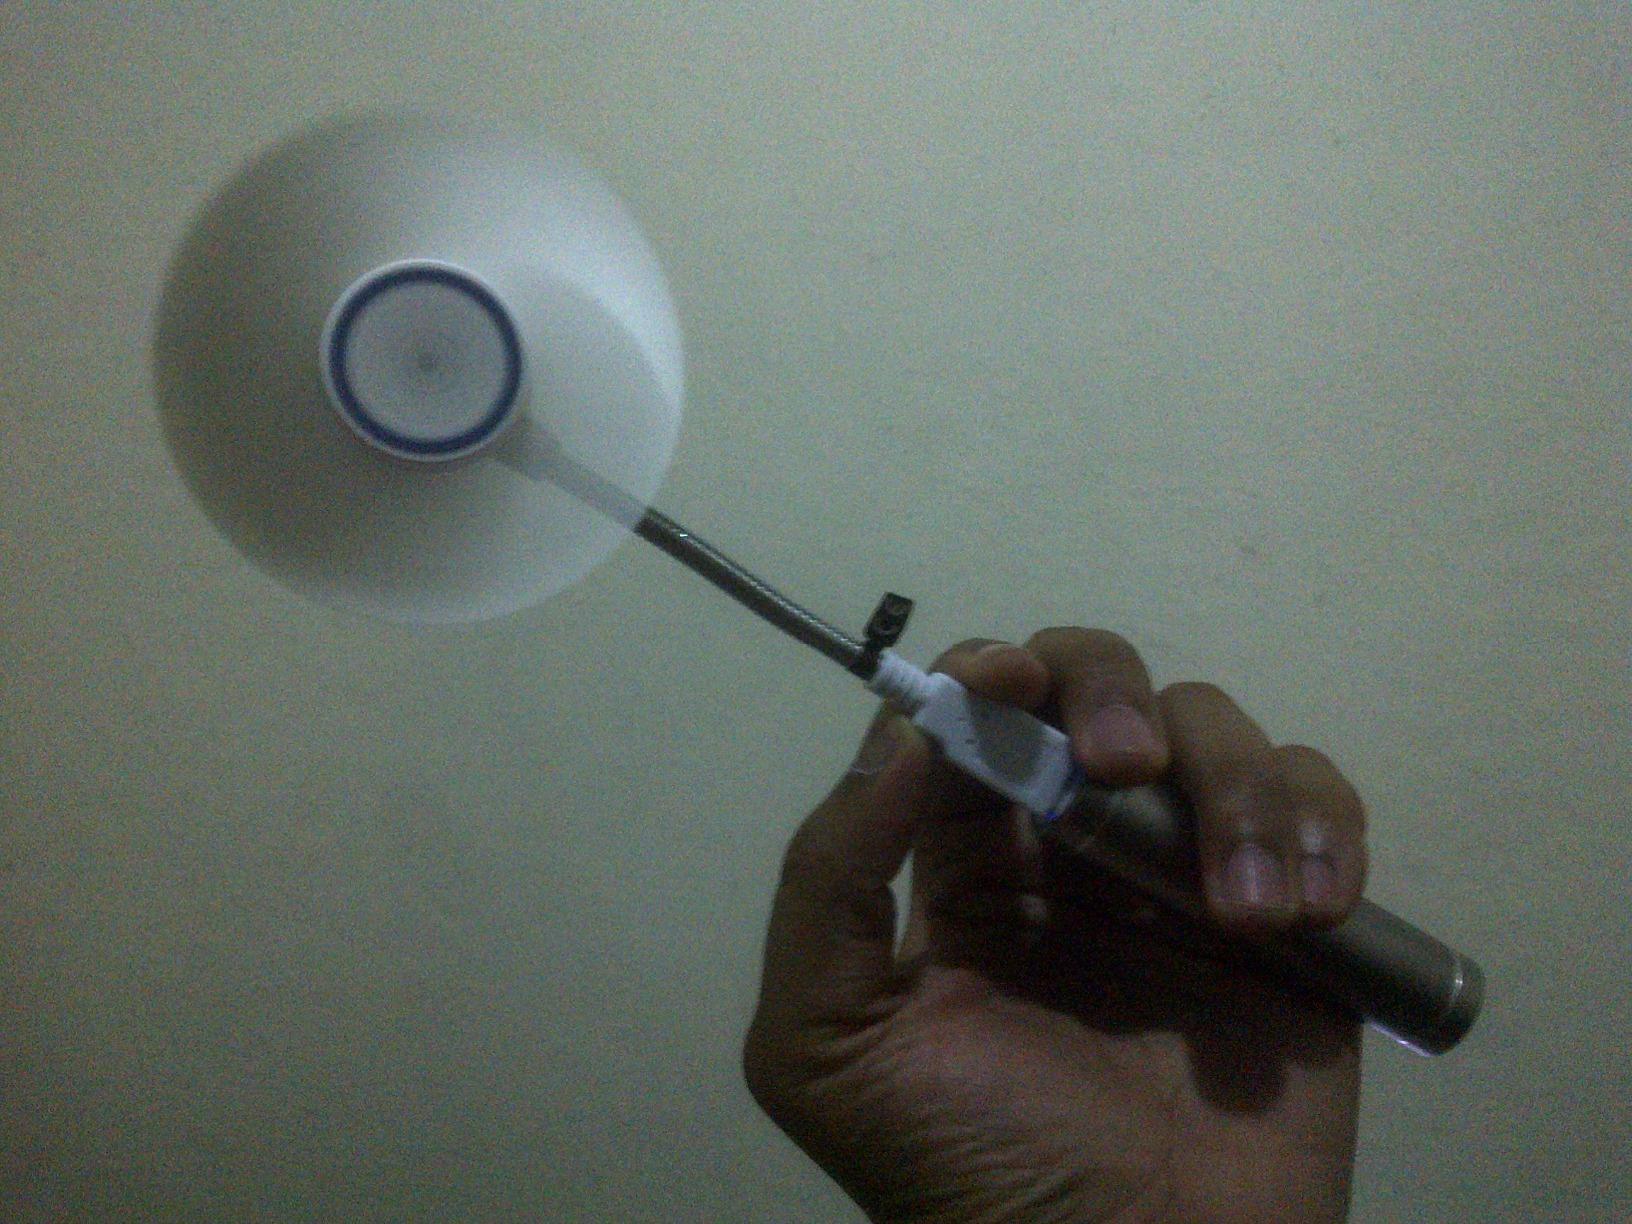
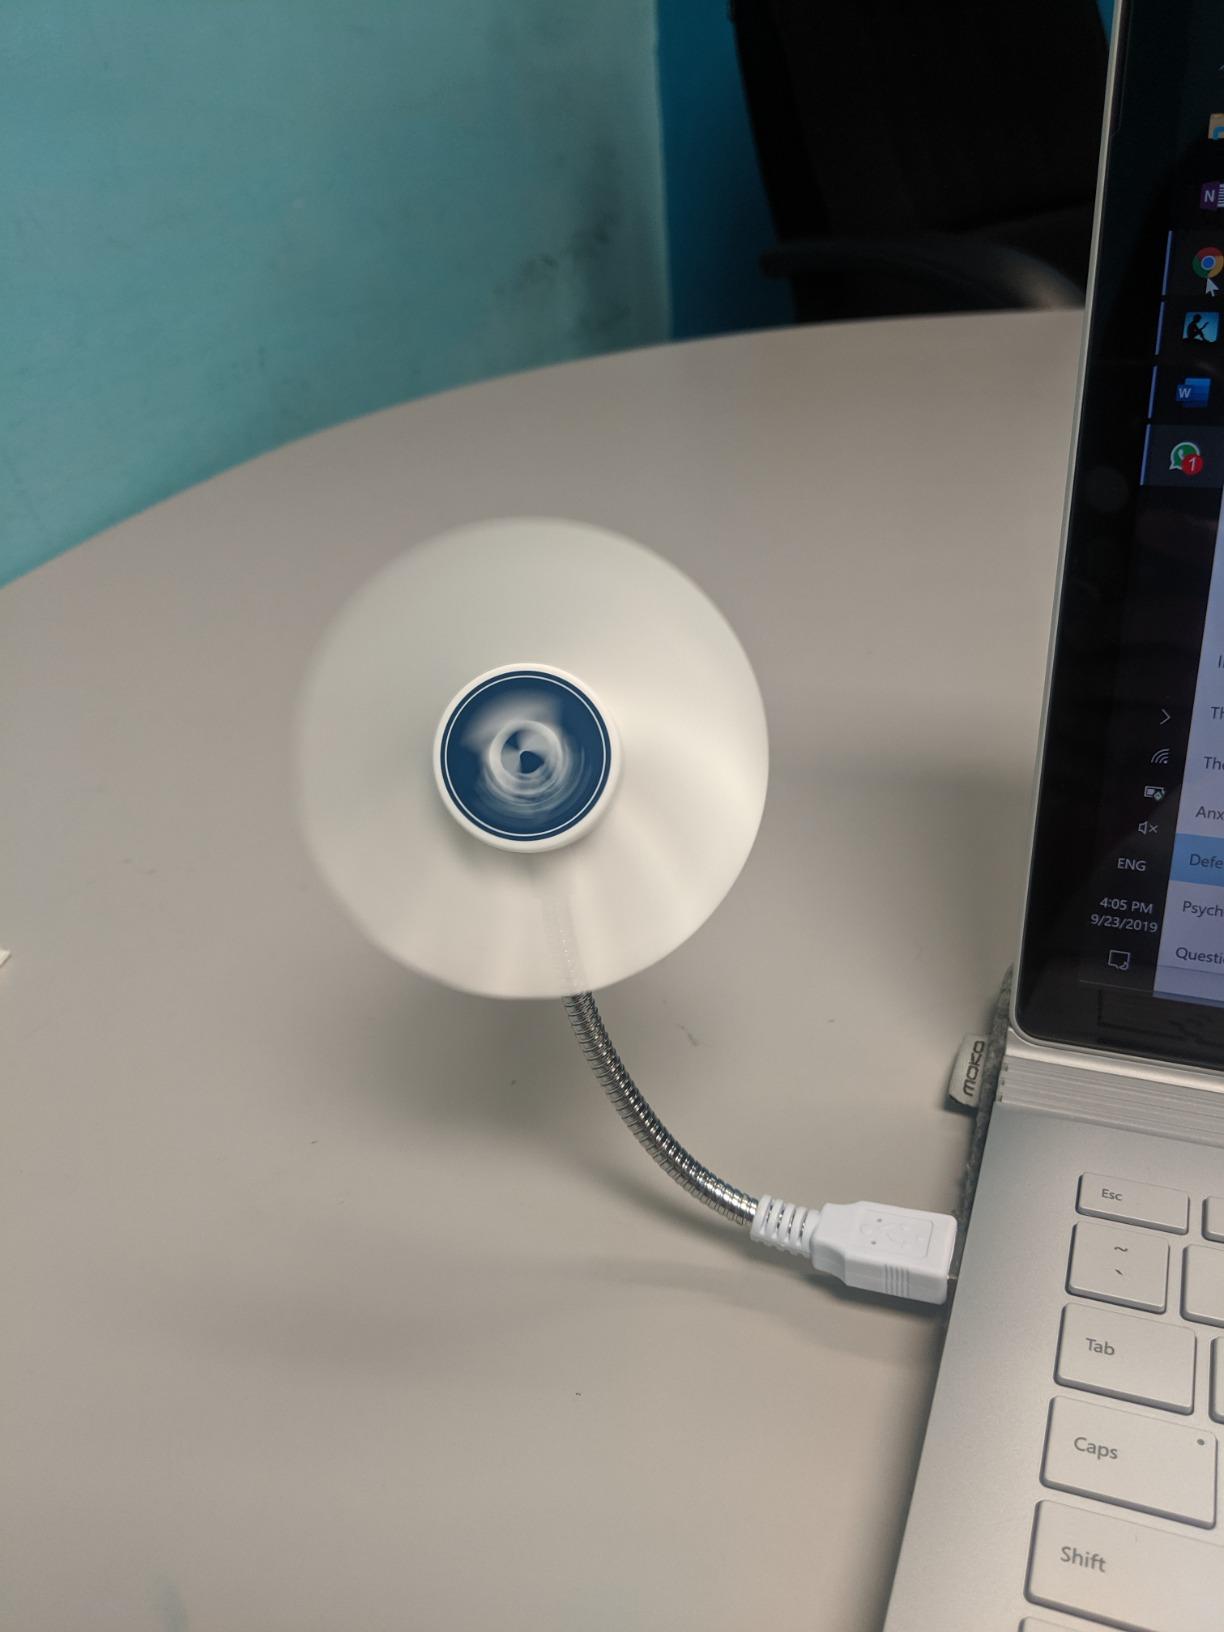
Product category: fan
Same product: yes